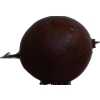
Label: gooseberry